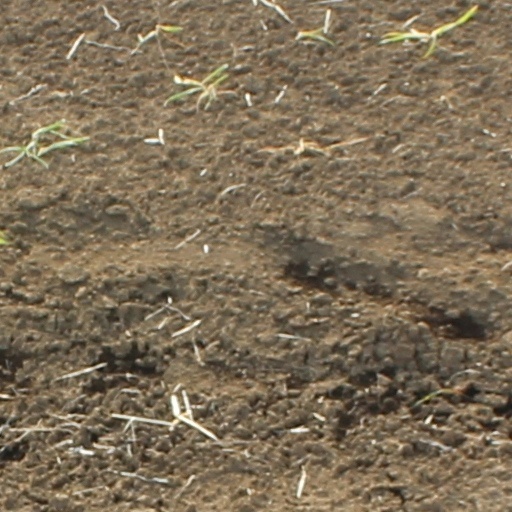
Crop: wheat